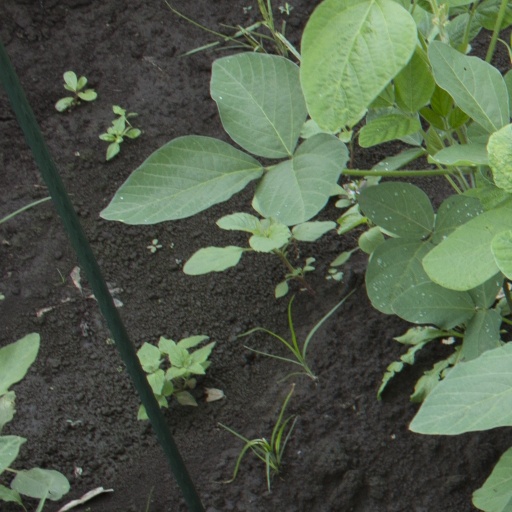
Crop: soybean